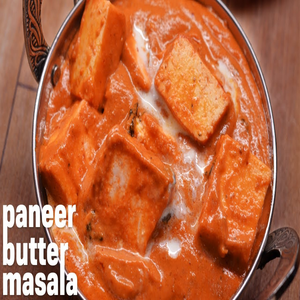
Dish: paneer